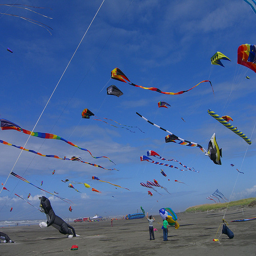
People flying many kites in the sky outside.
A large amount of kites are flying in the air.
People are flying multiple kites by the shore.
a couple of guys standing in a field with a bunch of kites
a whole bunch of colorful kites flying everywhere on the beach